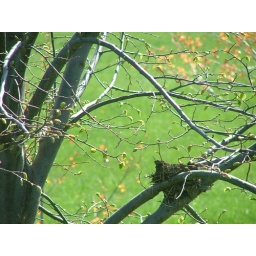
Robin nest in tree outside dining room window